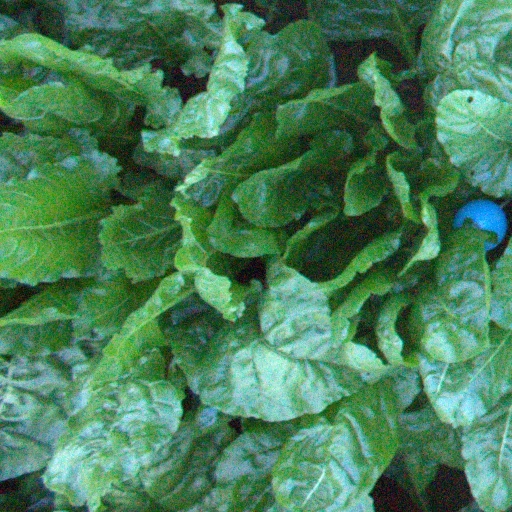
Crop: sugar beet